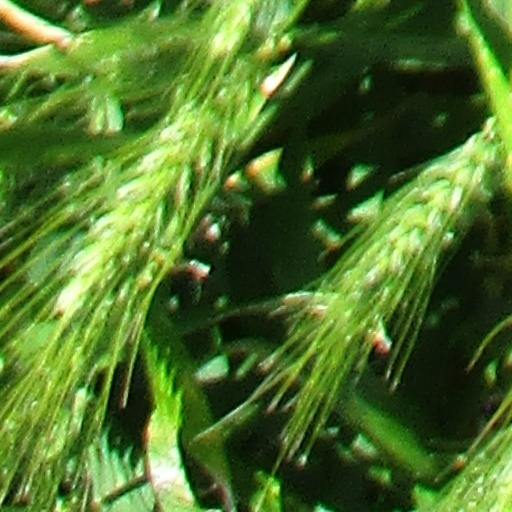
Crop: wheat